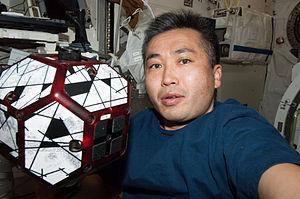
Kōichi Wakata, est un spationaute japonais né le 1ᵉʳ août 1963 à Saitama au Japon. Il est marié et a un enfant, et est diplômé de l'Université de Kyūshū.